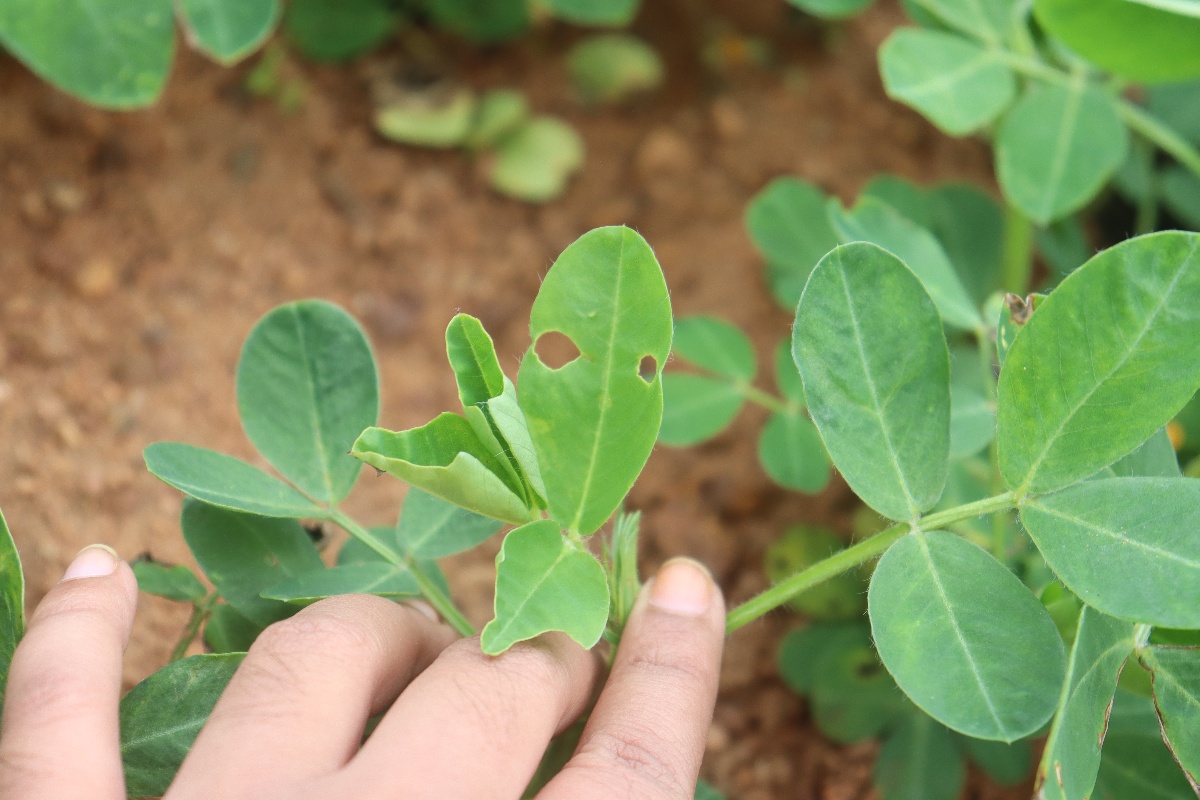
Label: healthy leaf